Hastings

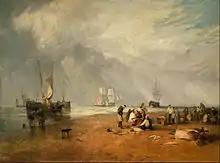
"The Fish Market at Hastings Beach", Turner (1810)

The start of the Norman Conquest was the Battle of Hastings, fought on 14 October 1066, although the battle itself took place to the northwest at Senlac Hill. William had landed on the coast between Hastings and Eastbourne at Pevensey. It is thought that the Norman encampment was on the town's outskirts, where there was open ground; a new town was already being built in the valley to the east. That "New Burgh" was founded in 1069 and is mentioned in the Domesday Book as such. William defeated and killed Harold Godwinson, the last Saxon King of England, and destroyed his army, opening England to the Norman conquest.